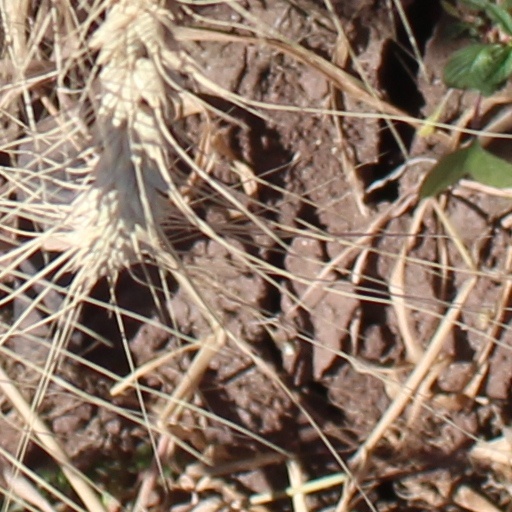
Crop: wheat